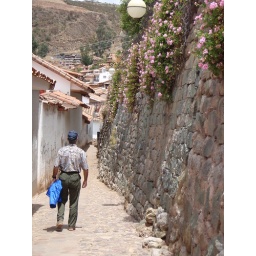
Typical narrow Inca walled street in Cusco. Many houses and colonial buildings are white washed with red pantile roofs.